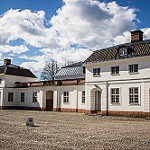
Scene: Outdoor